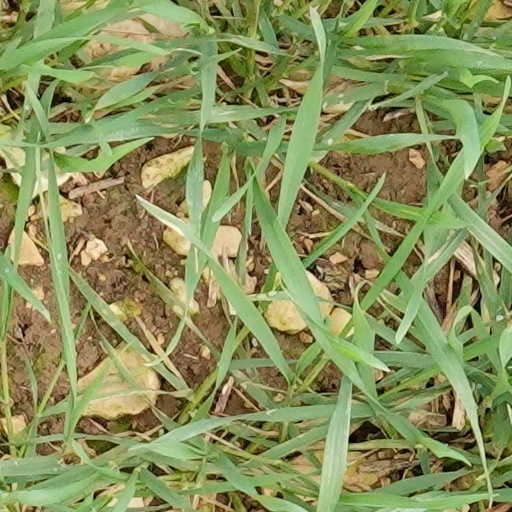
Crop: wheat